History of antisemitism in the United States

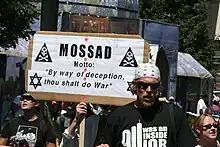
Antisemitic sign at a protest in 2008

In recent years some scholars have advanced the concept of "New antisemitism", coming simultaneously from the far-left, the far right, and Islamists, which tends to focus on opposition to the creation of a Jewish homeland in the State of Israel, and argue that the language of Anti-Zionism and criticism of Israel are used to attack the Jews more broadly. In this view, the proponents of the new concept believe that criticisms of Israel and anti-Zionism are often disproportionate in degree and unique in kind, and attribute this to antisemitism.